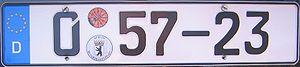
En Allemagne, les plaques d'immatriculation diplomatiques pour véhicules automobiles sont attribuées aux détenteurs de documents diplomatiques et elles diffèrent dans leur construction des plaques d'immatriculation dites ordinaires.